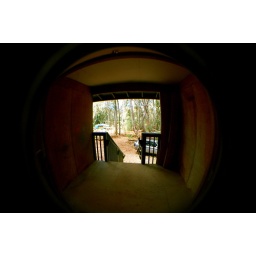
My friends, Bryson and Kate, are building a house in the woods with their bare hands.